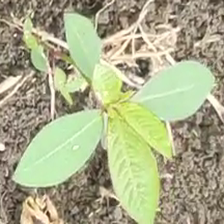
Weed species: Moti_dudhi(Euphorbia_geneculata_L)